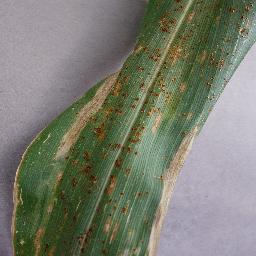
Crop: corn
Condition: (maize)_northern_blight